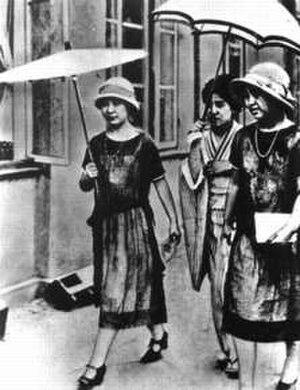
L’histoire du Japon commence avec le peuplement d'un groupe d'îles au sud-est de la péninsule coréenne, environ 100 000 ans av. J.-C. Les premières traces d'industrie, des pierres polies, remontent à 32 000 ans. Des poteries, parmi les plus anciennes de l'humanité, sont produites vers 13 000 ans avant notre ère lors de la période Jōmon, et comprennent les premières formes d'œuvres artistiques : les dogū. 400 ans avant notre ère sont introduites des technologies venant de Chine et de Corée comme la riziculture et la fonte du bronze et du fer.